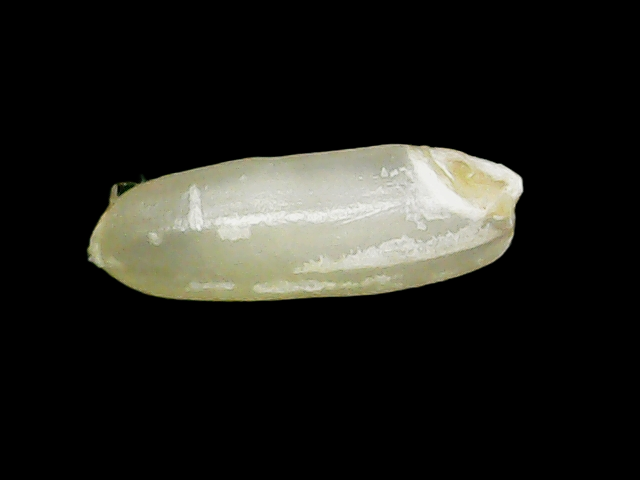
Rice variety: Binadhan24